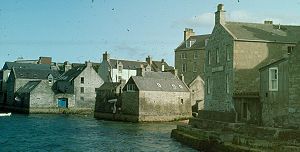
Lerwick
Lerwick
Lerwick, grundlagt omkring 1653, er med sine 7.500 indbyggere på hovedøen Mainland Shetlandsøernes metropol.